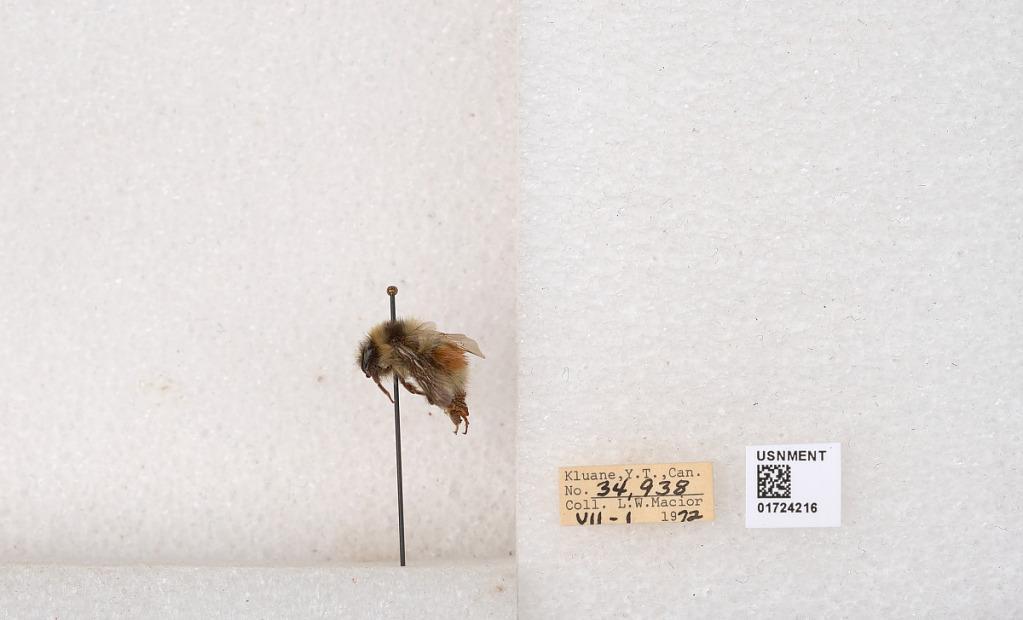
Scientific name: Bombus (Pyrobombus) sylvicola Kirby
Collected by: L. Macior
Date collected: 1972-7-1
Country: Canada
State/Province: Yukon Territory
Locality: Kluane National Park and Reserve
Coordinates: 60.7493, -139.504